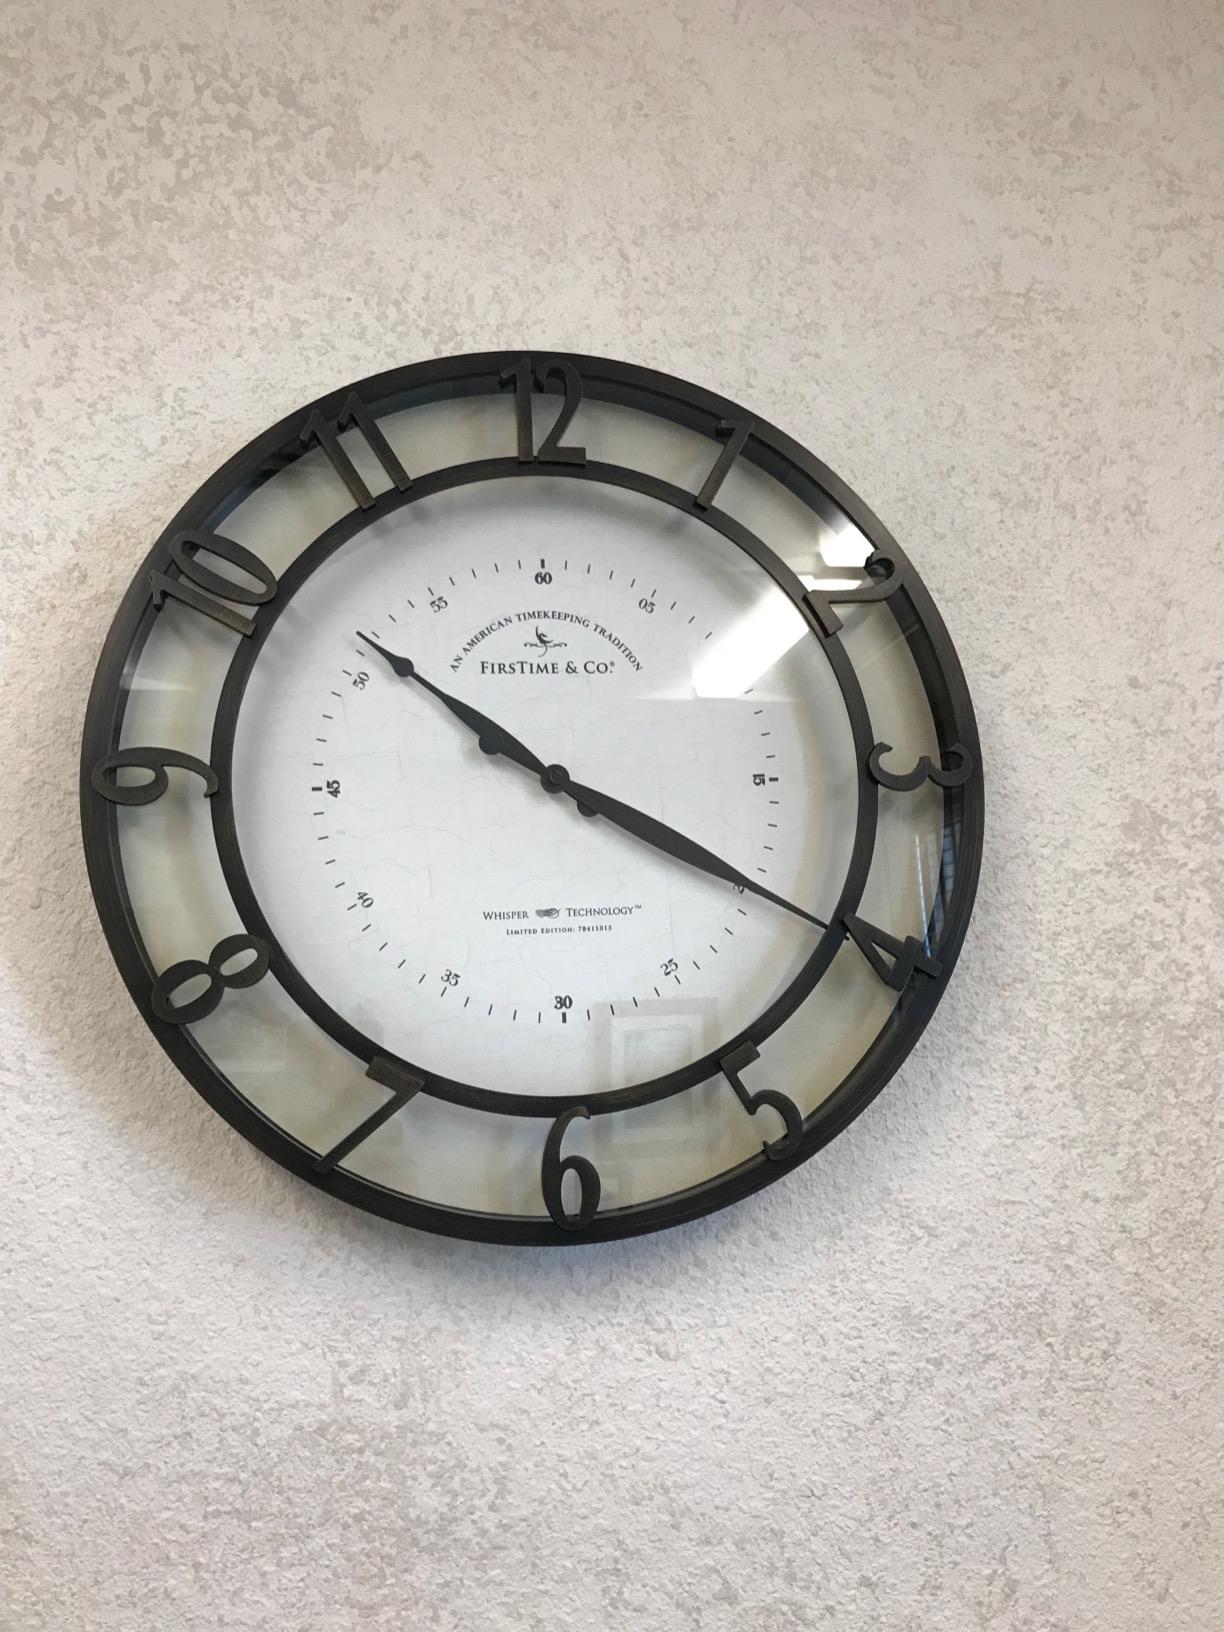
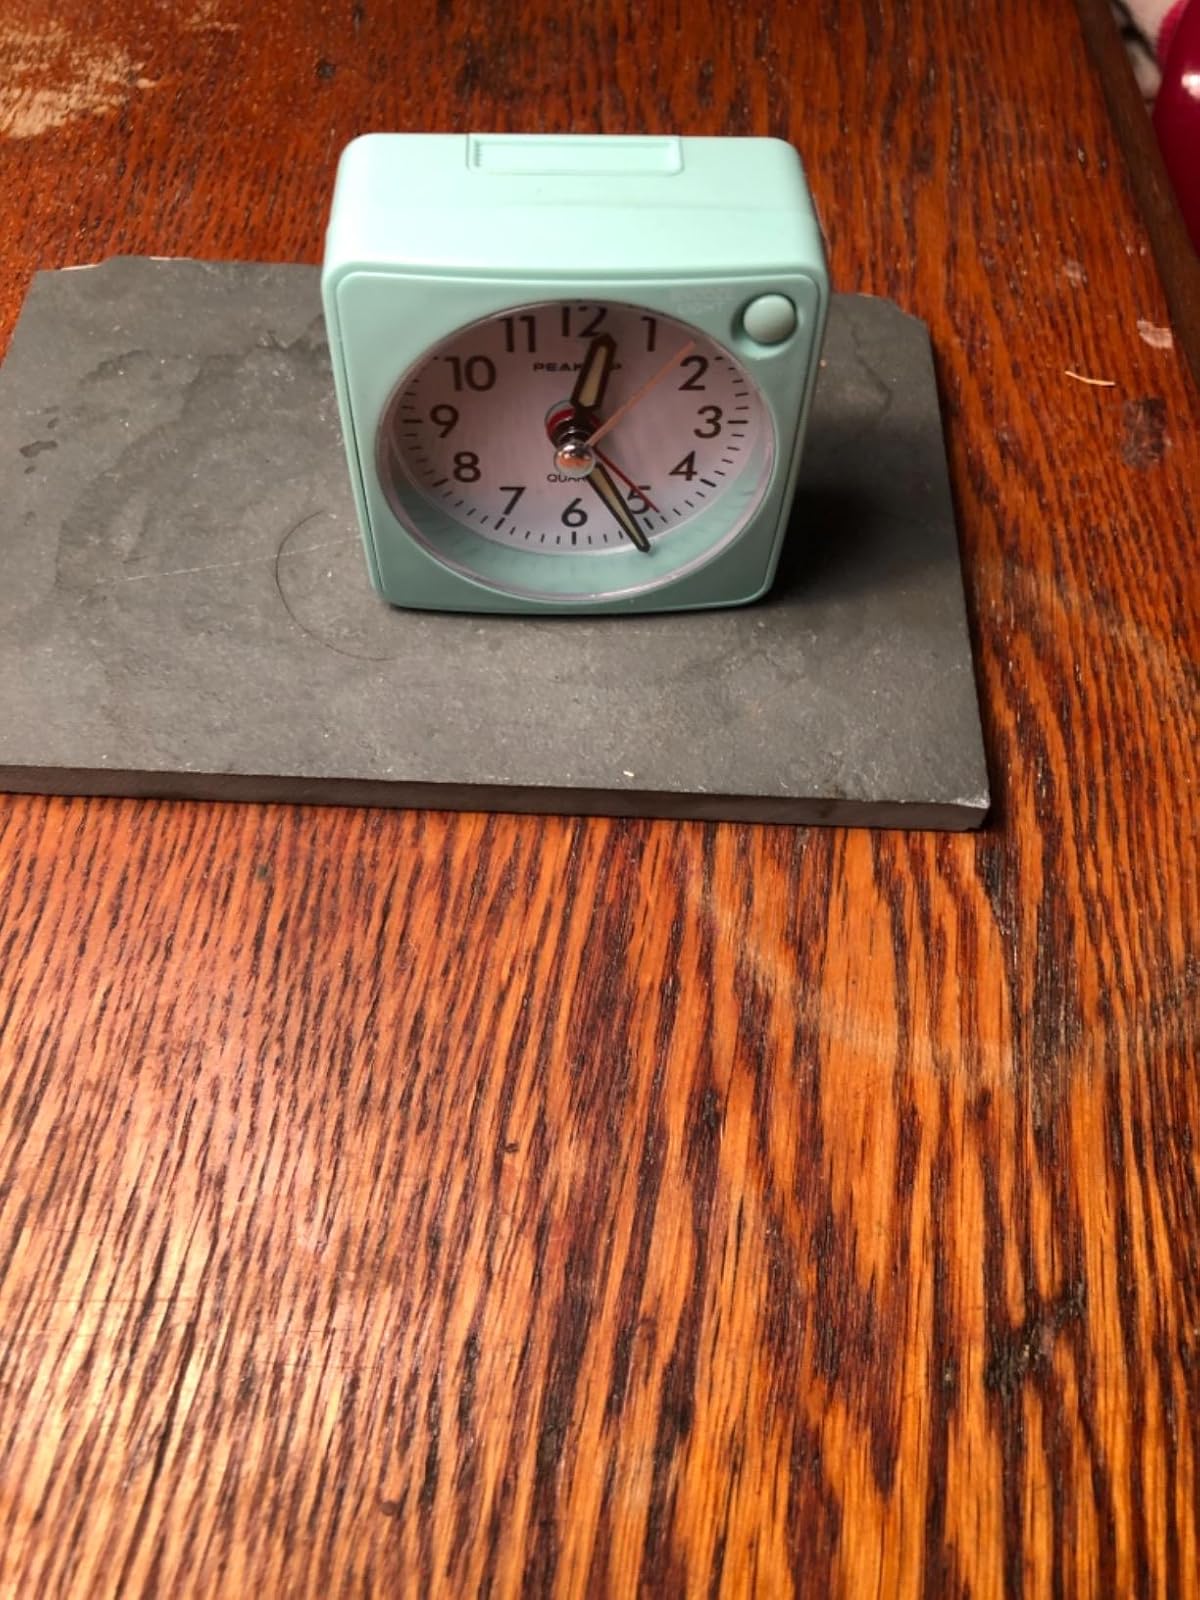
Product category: clock
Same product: no